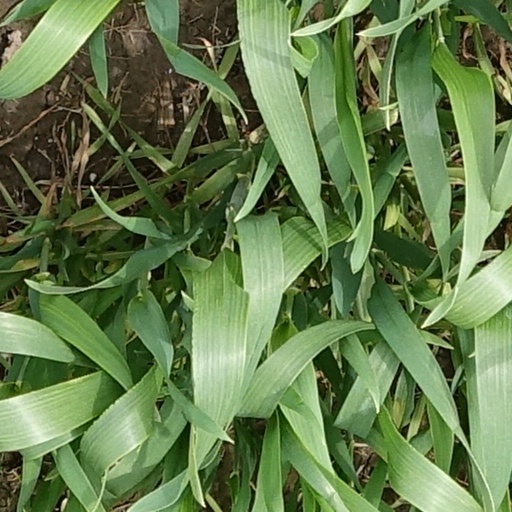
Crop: wheat